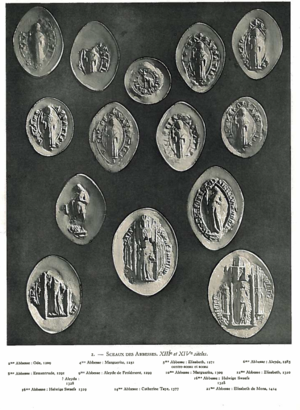
Sceaux des Abbesses de la Cambre (XIIIe et XIVe)
Liste exhaustive des abbesses de l'abbaye de la Cambre.